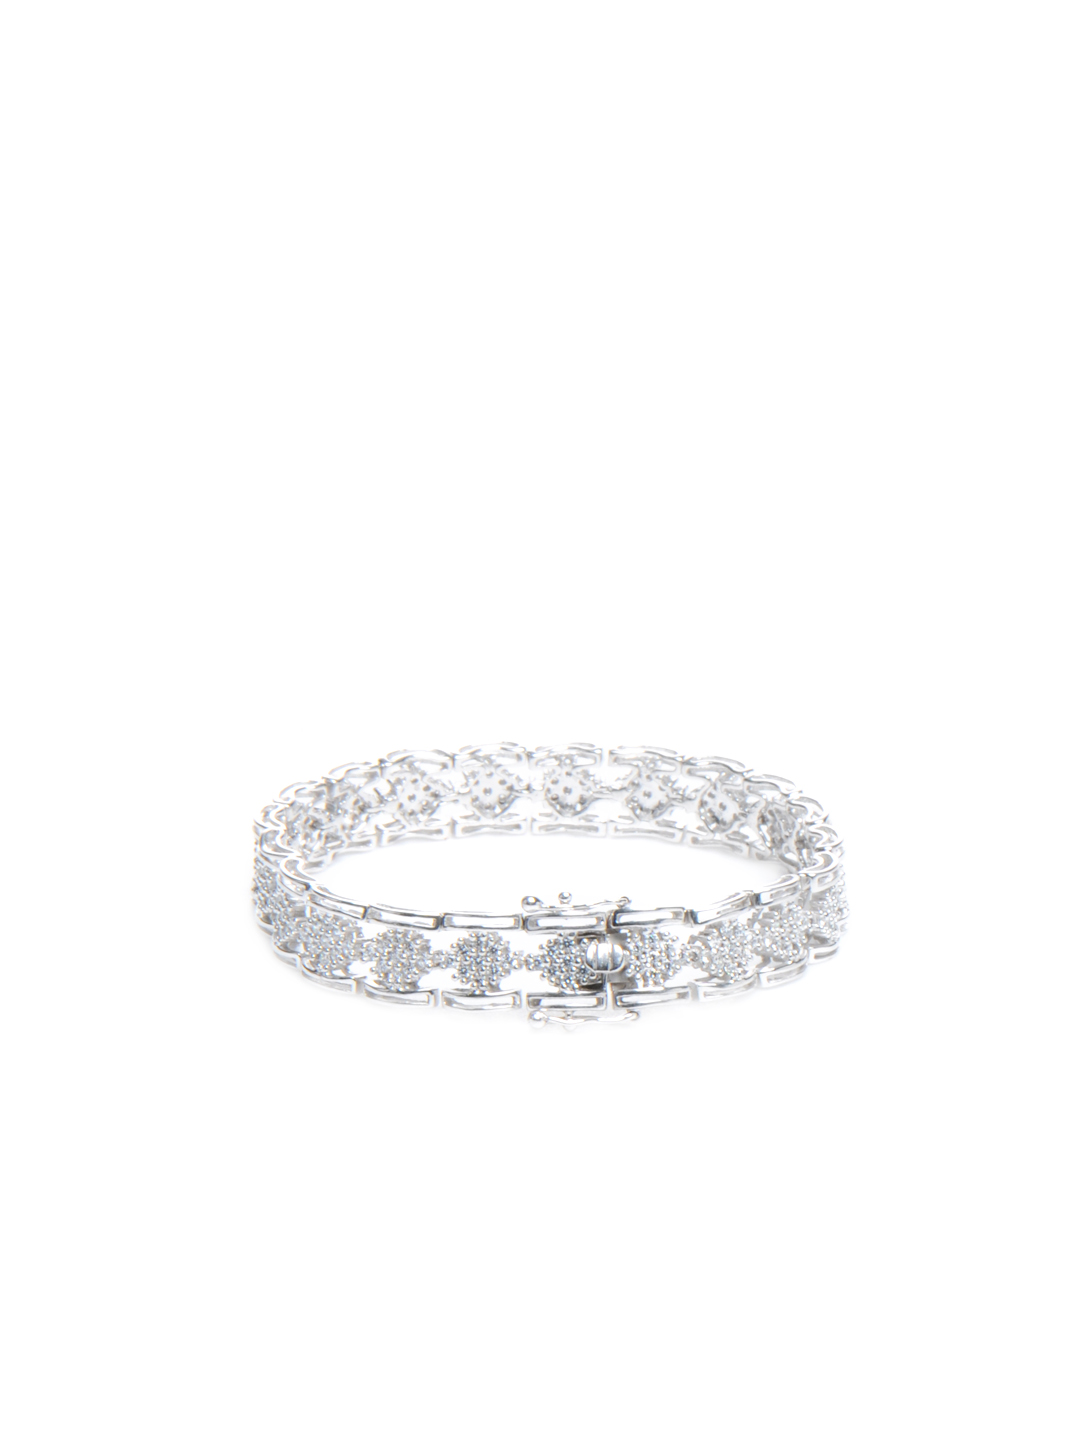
Lucera Women Silver Bracelet
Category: Accessories / Jewellery / Bracelet
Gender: Women
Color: Silver
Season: Summer 2012
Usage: Casual